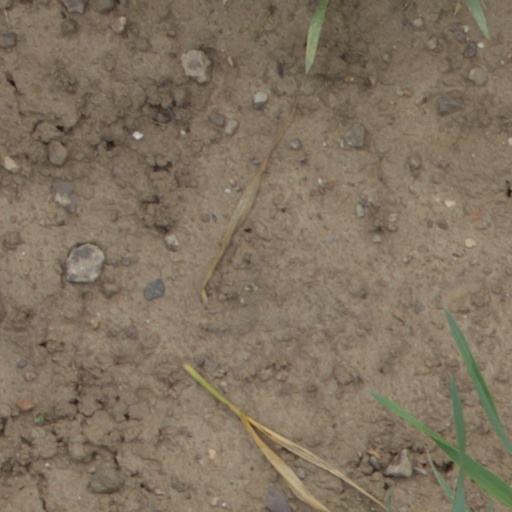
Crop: wheat